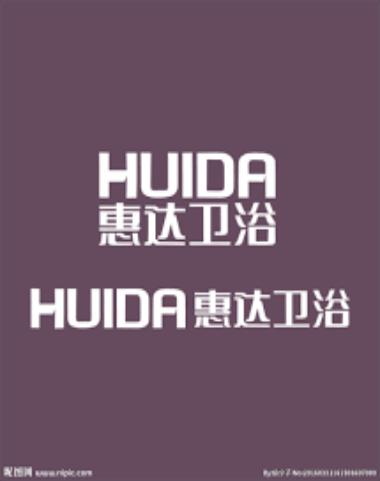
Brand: huida
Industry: Necessities